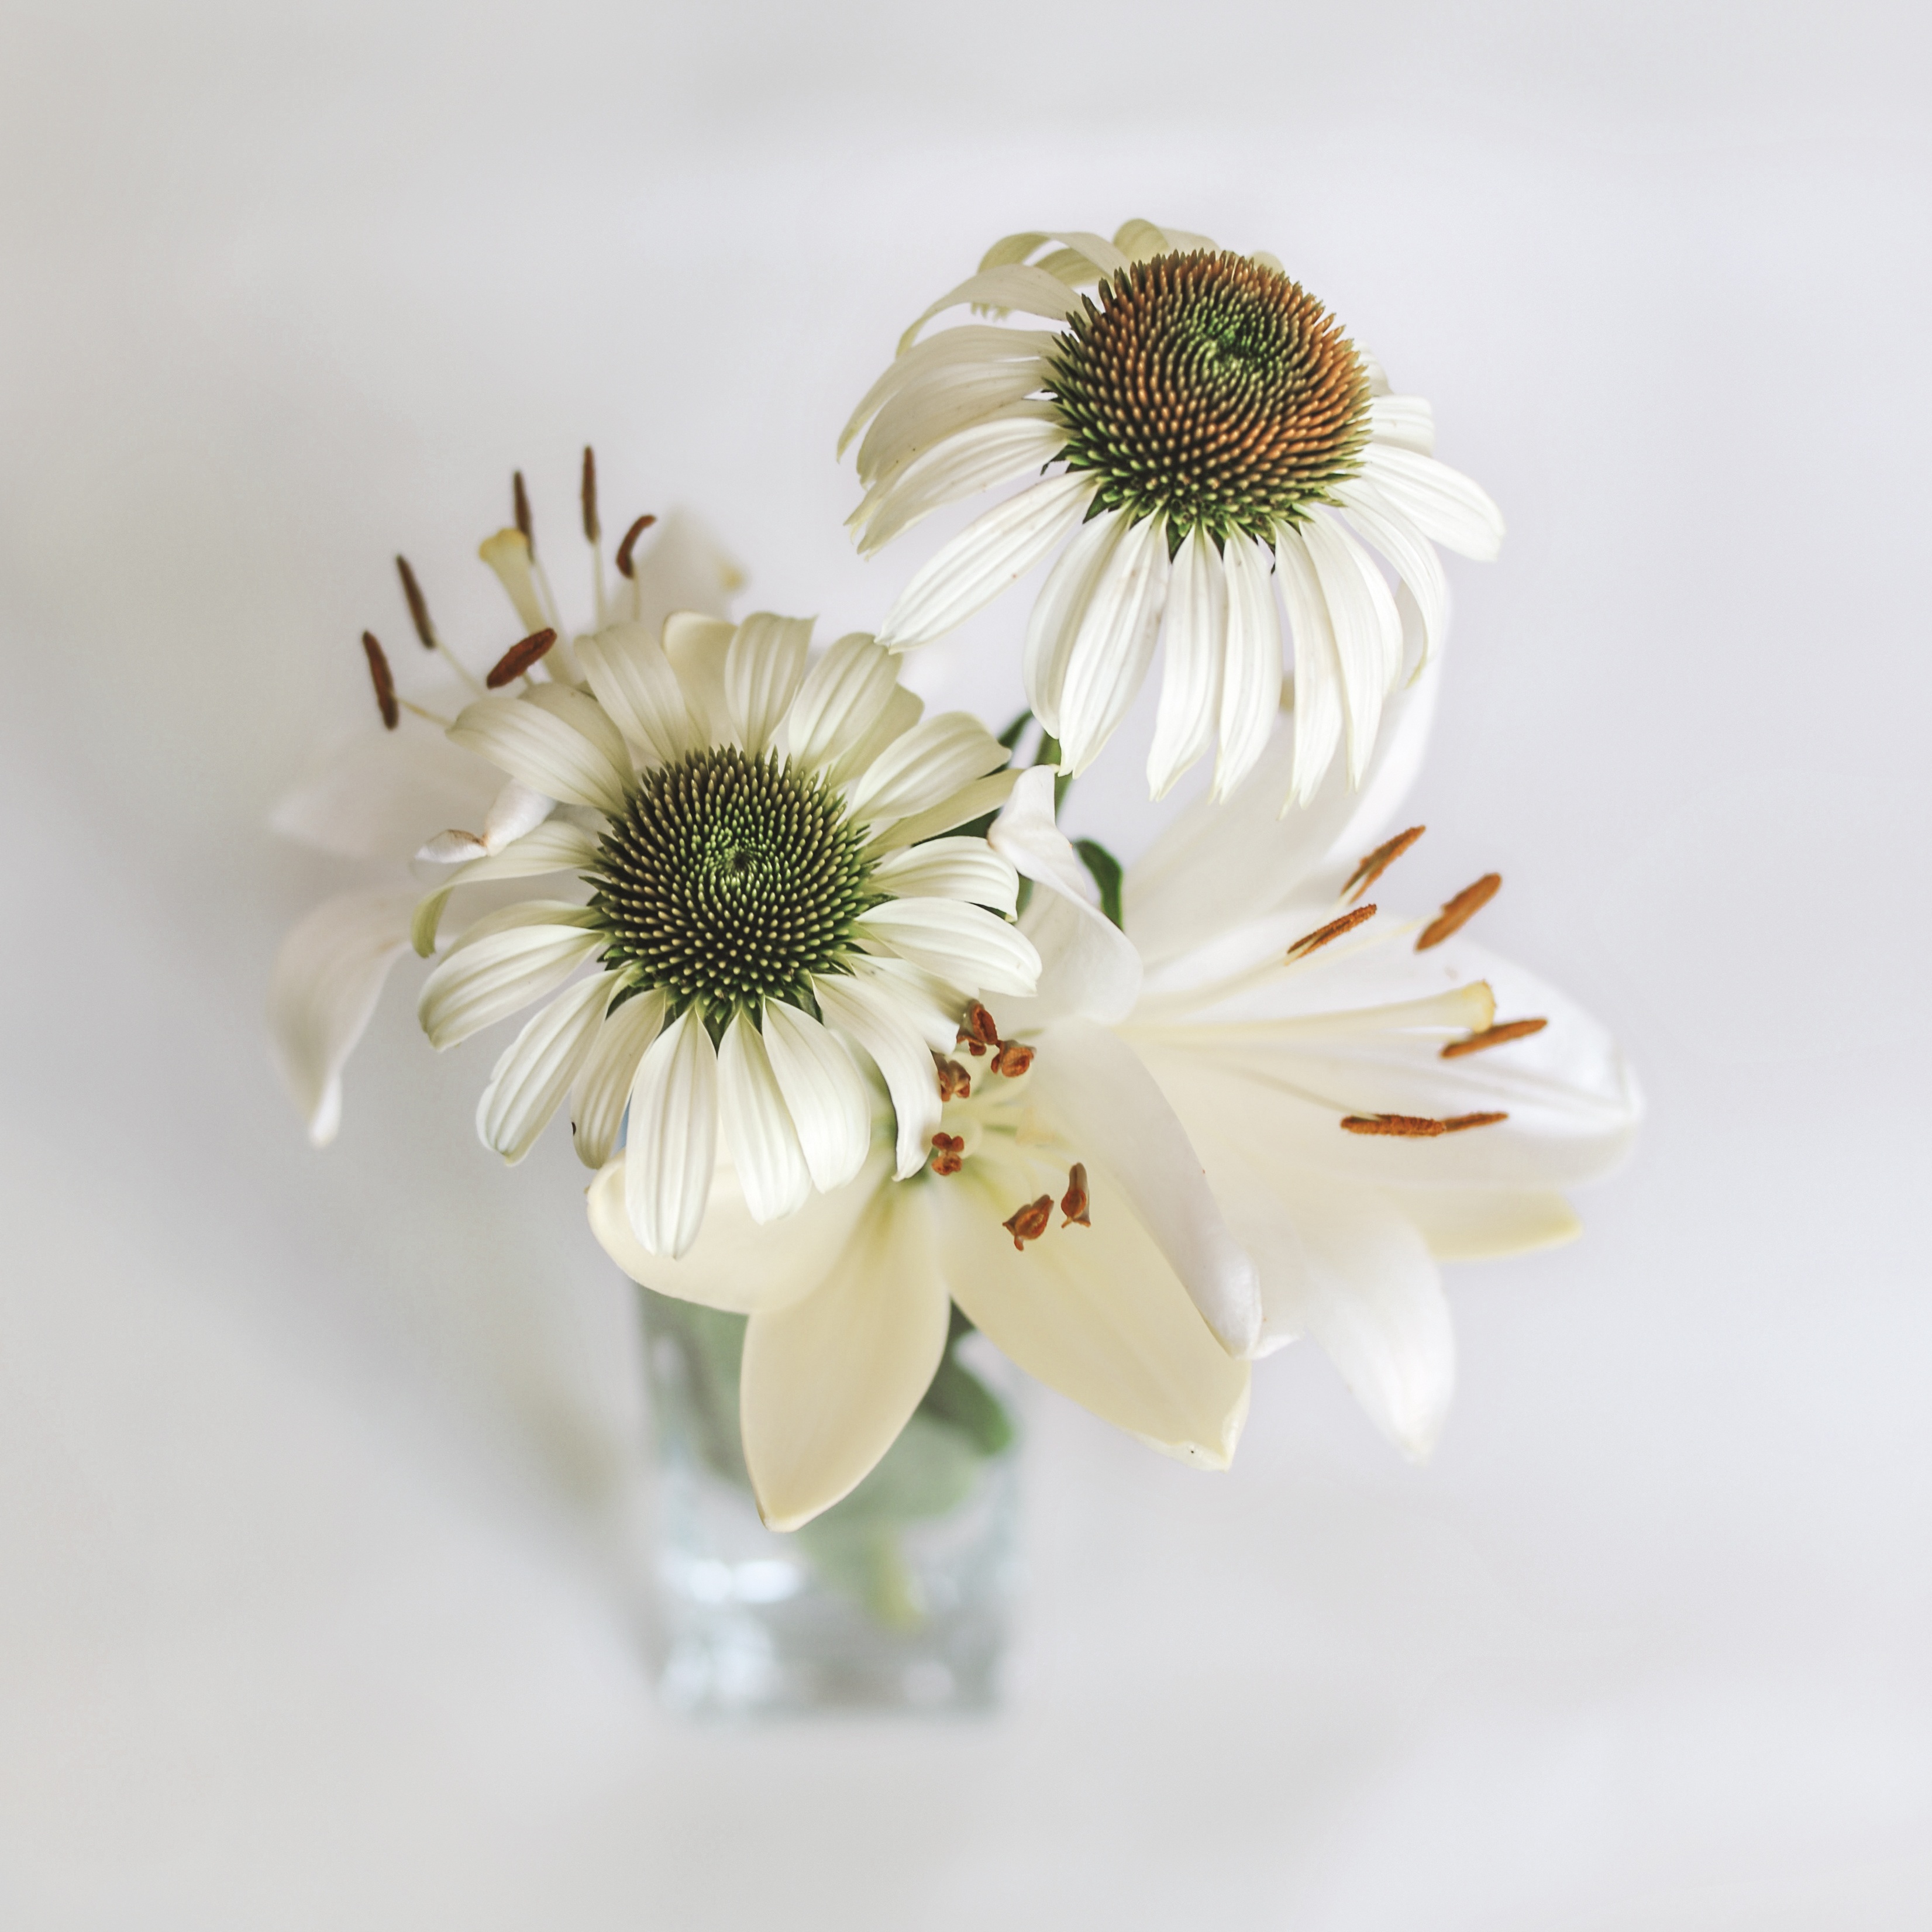
nature, blossom, growth, plant, white, flower, petal, bloom, summer, floral, daisy, bouquet, vase, blooming, yellow, garden, flora, still life, freshness, close up, petals, coneflower, gerbera, lily, pure, floristry, macro photography, flowering plant, daisy family, flower bouquet, cut flowers, floral design, land plant, flower arranging